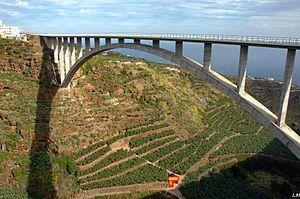
Cet article a pour objet de présenter une liste de ponts remarquables d'Espagne, tant par leurs caractéristiques dimensionnelles, que par leur intérêt architectural ou historique.